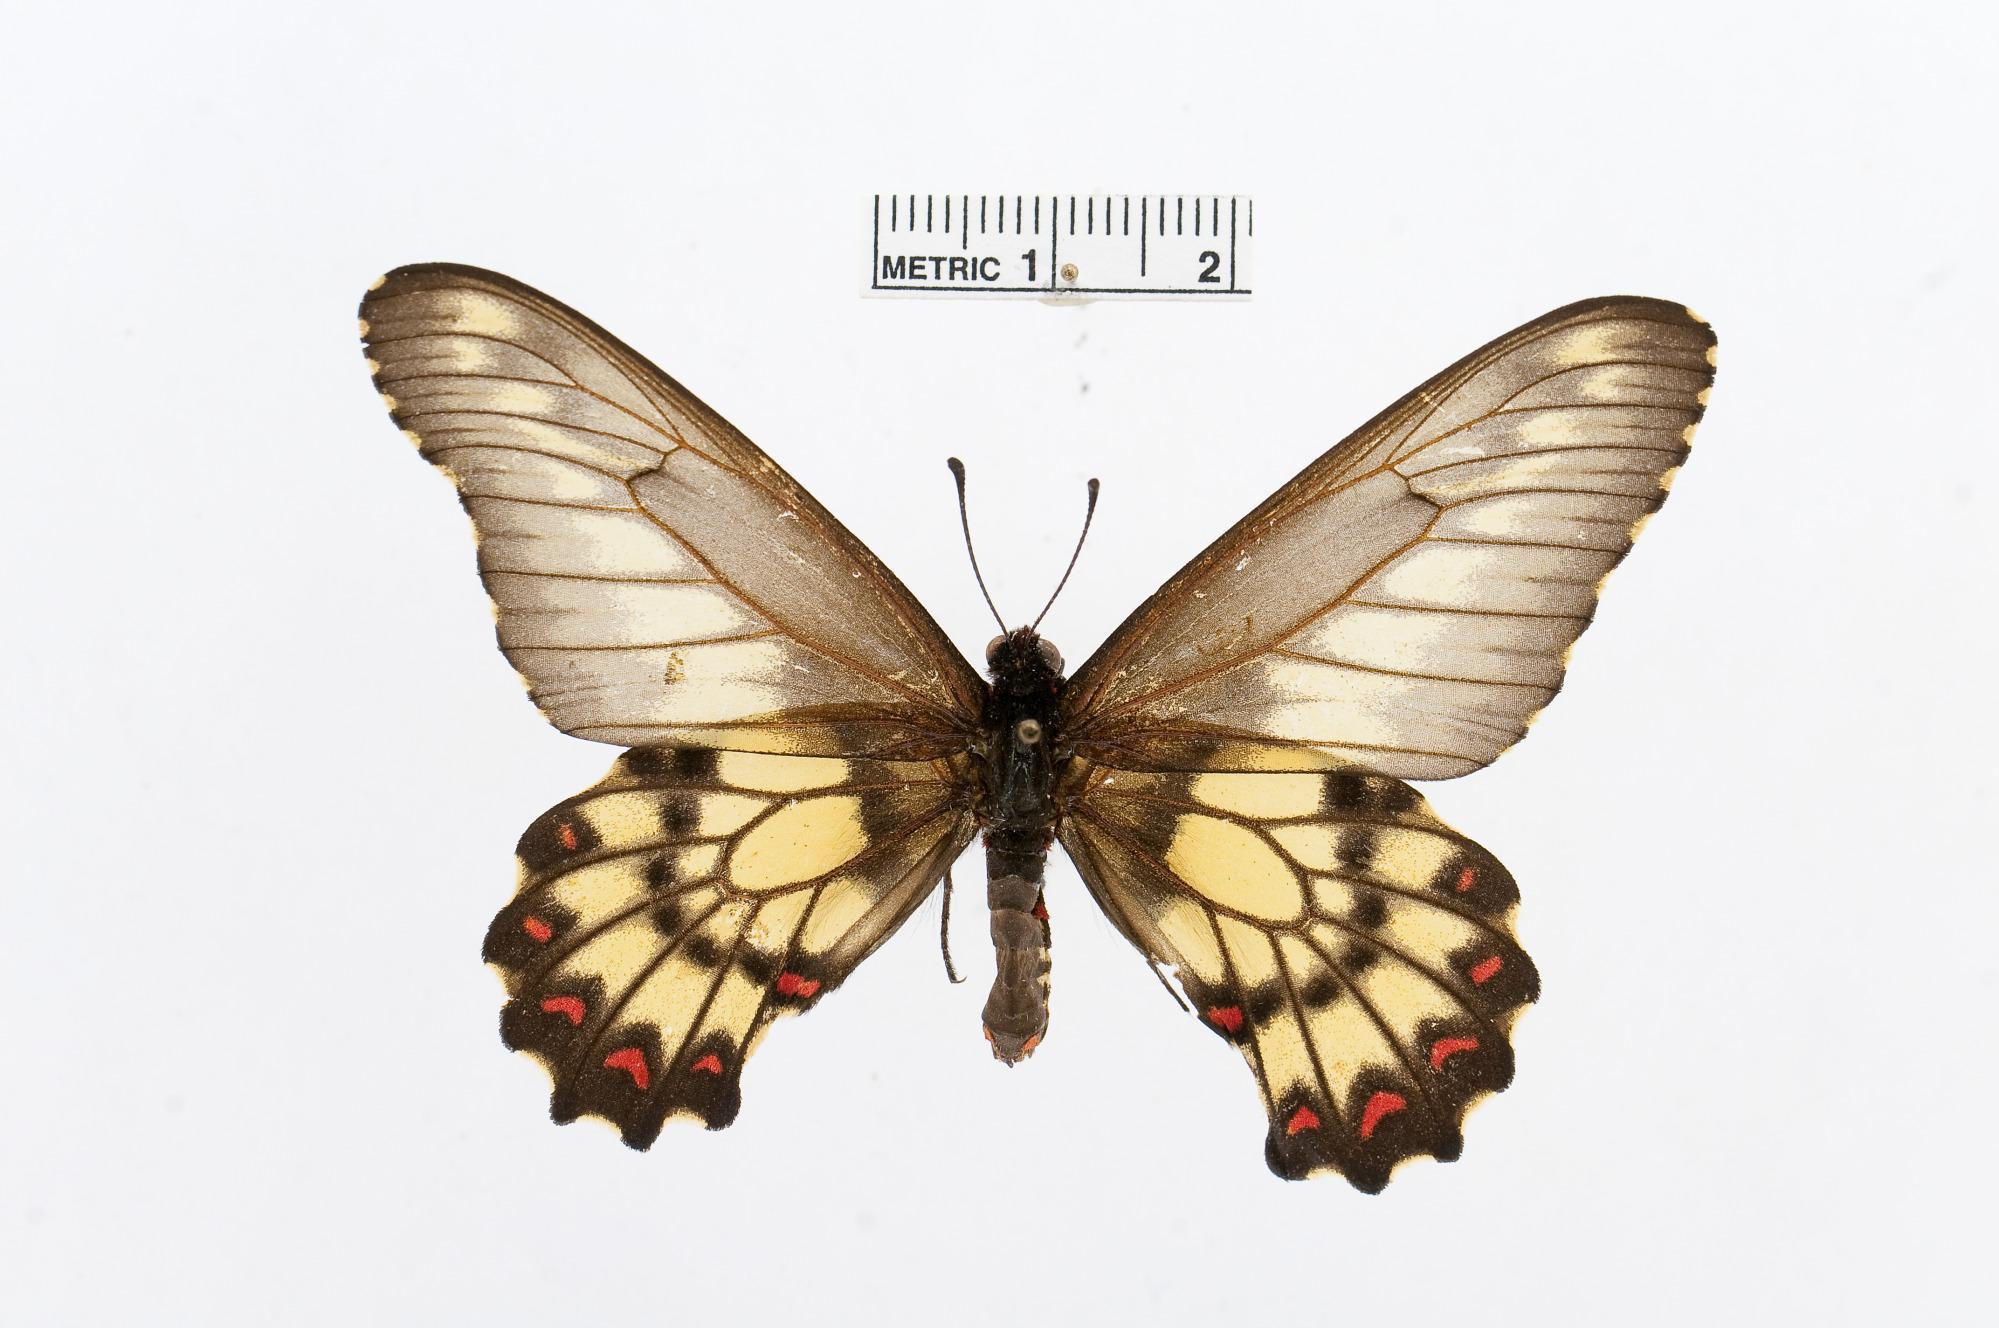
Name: Euryades corethrus
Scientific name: Euryades corethrus
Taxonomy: Animalia, Arthropoda, Insecta, Lepidoptera, Papilionidae, Papilioninae